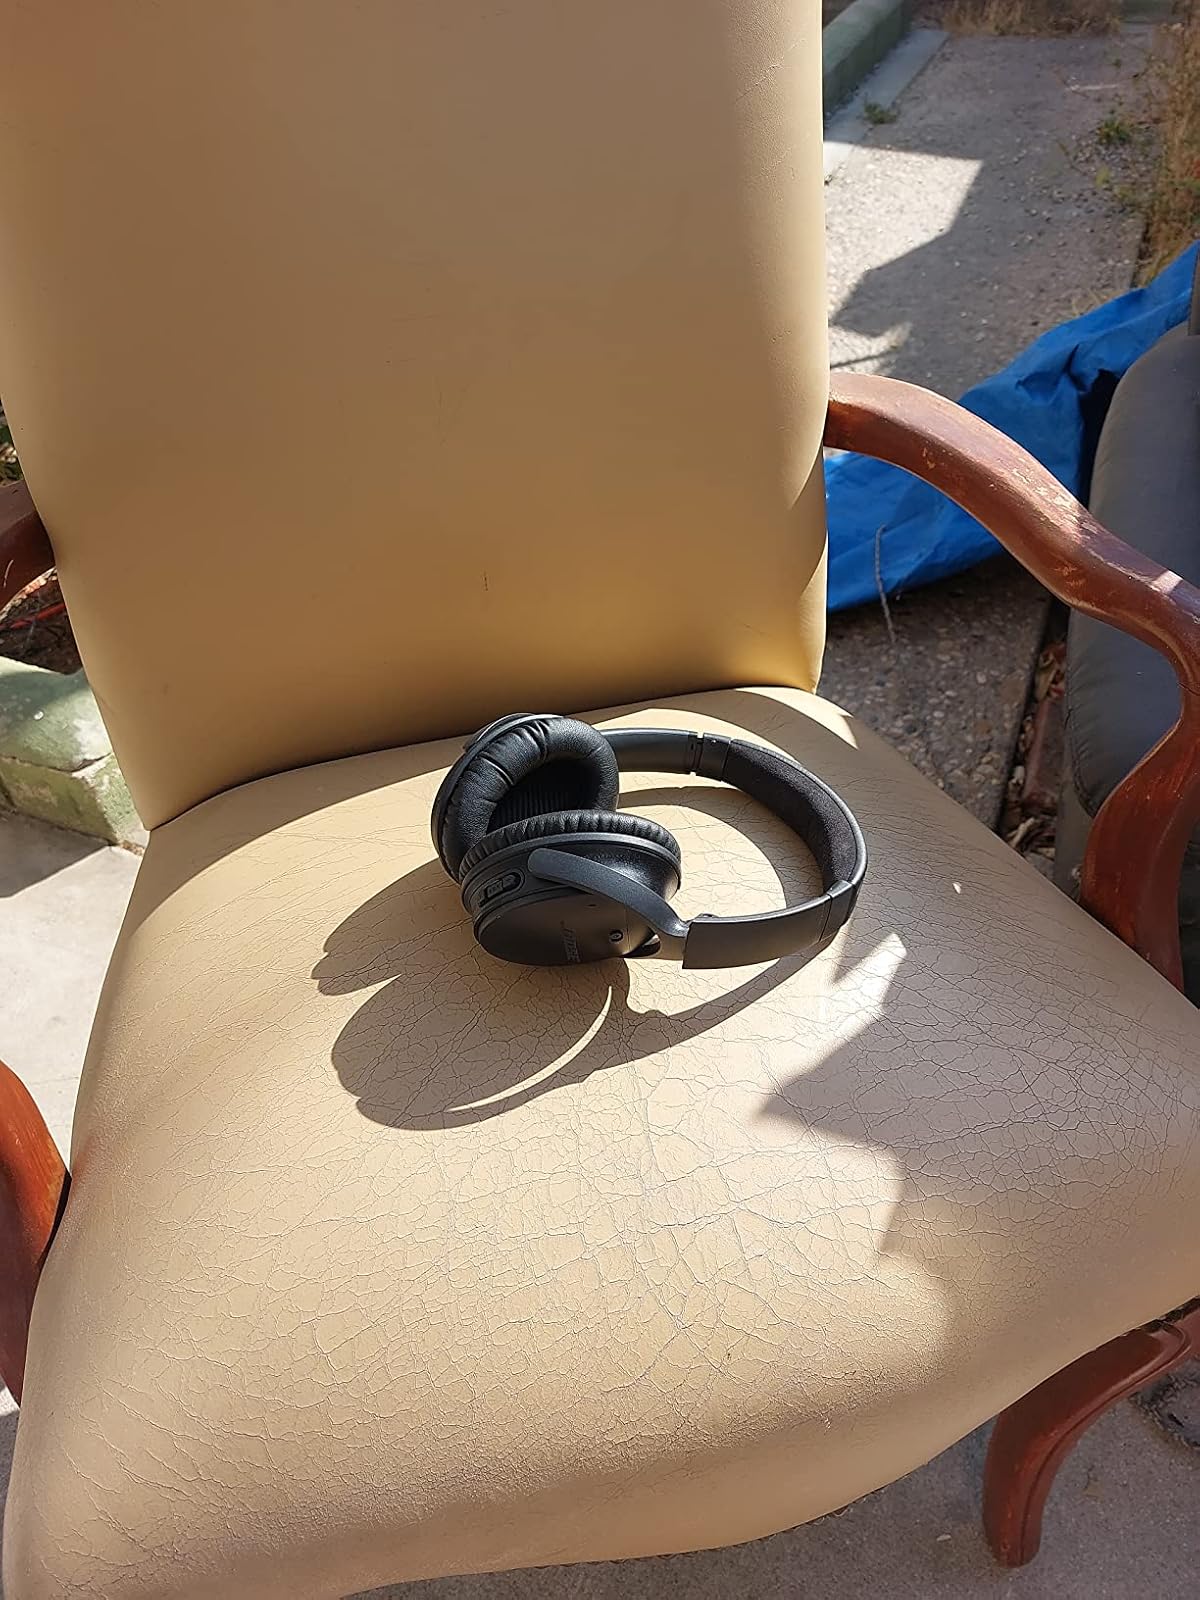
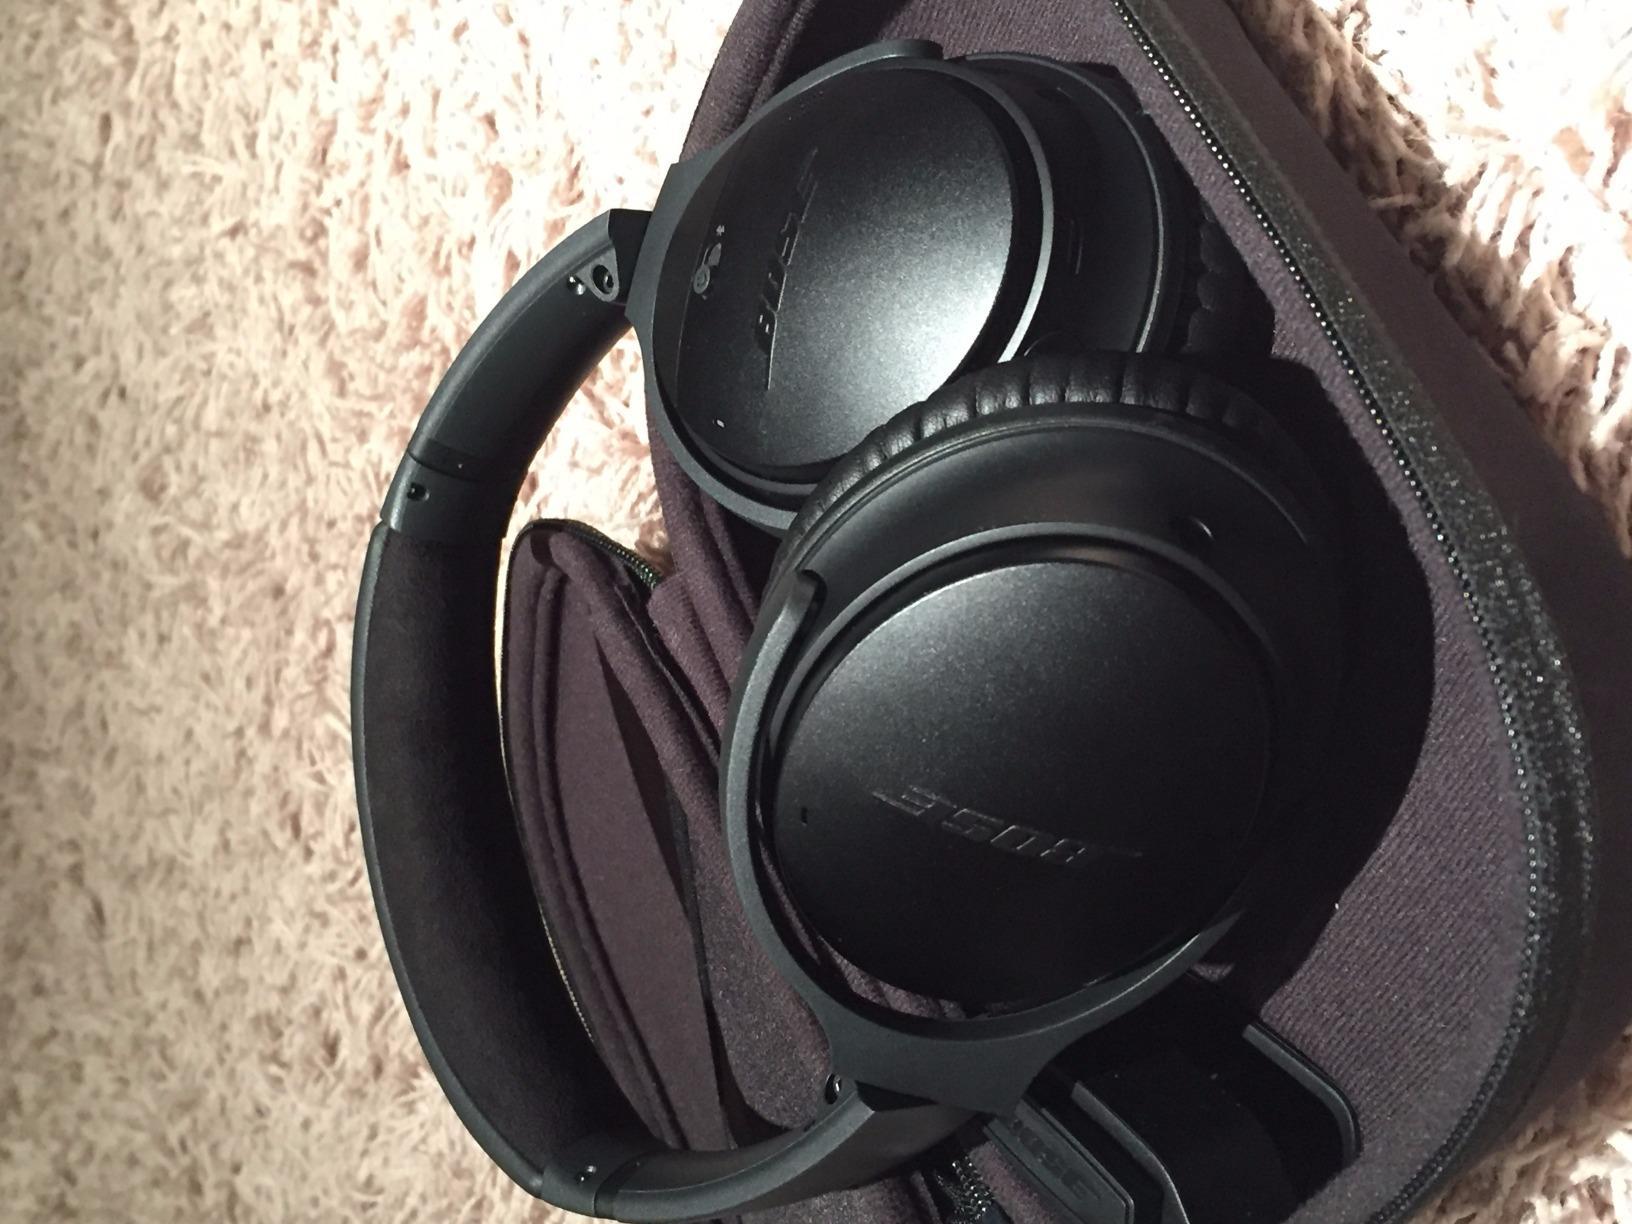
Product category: headphones
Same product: yes